William Purington Cole Jr.

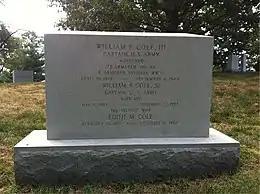
Grave at Arlington National Cemetery

Cole died on September 22, 1957, in Baltimore, Maryland. He is interred in Arlington National Cemetery. Cole Field House at the University of Maryland, College Park is named in his honor.